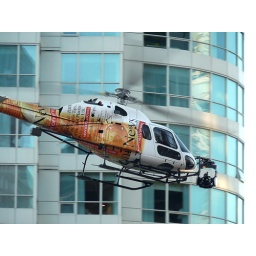
Fantastic Four 2, the Silver Surfer, movie set outside my office window in Vancouver, Canada